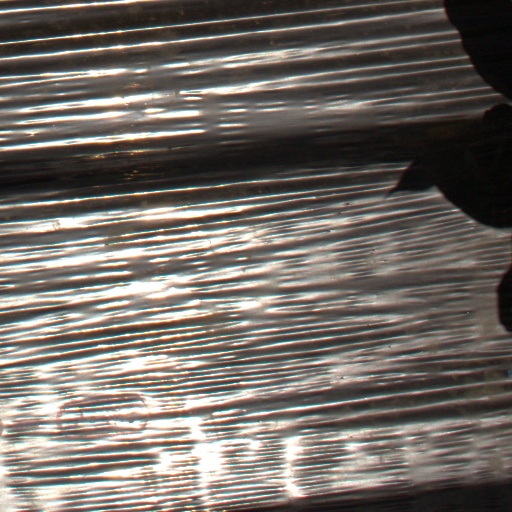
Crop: Jerusalem artichoke